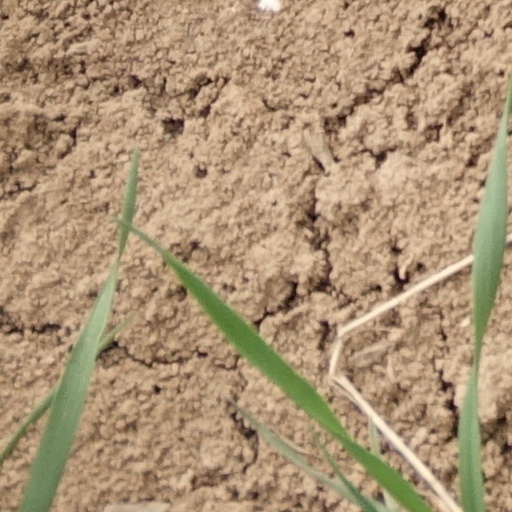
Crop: wheat